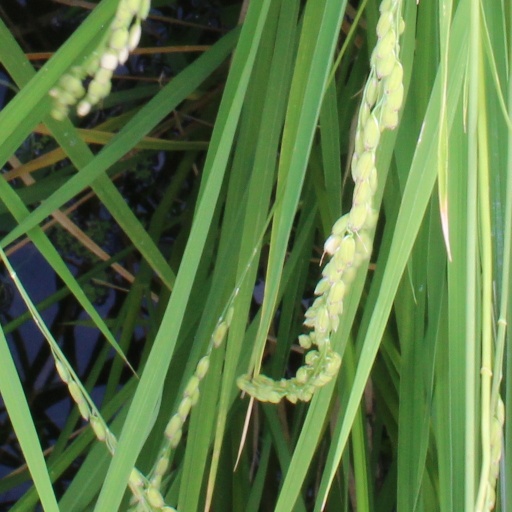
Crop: rice